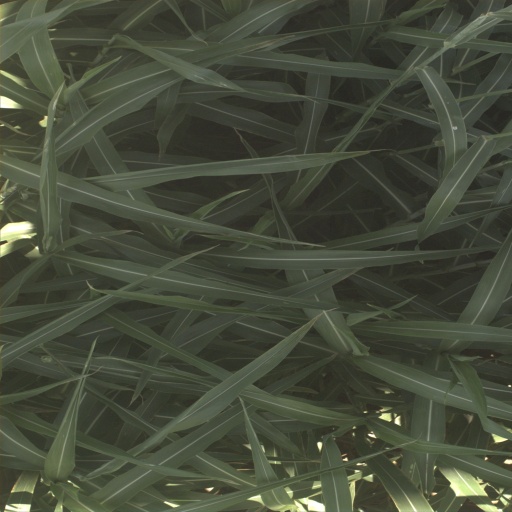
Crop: sorghum